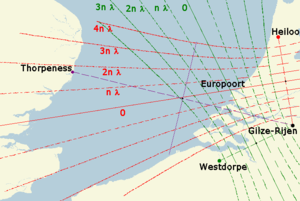
Le Système DECCA était un système de radionavigation hyperbolique en LF. Il fut développé pendant la seconde guerre mondiale par les alliés pour permettre des débarquements précis. Comme pour le LORAN, son but principal était la navigation maritime côtière. Il fut utilisé largement par les pêcheurs après la guerre, ainsi qu'en aéronautique. Le système fut déployé en Manche et mer du Nord, et utilisé également pour le positionnement des plates-formes pétrolières. Il fut arrêté au printemps 2000, dépassé en performances par le GPS.